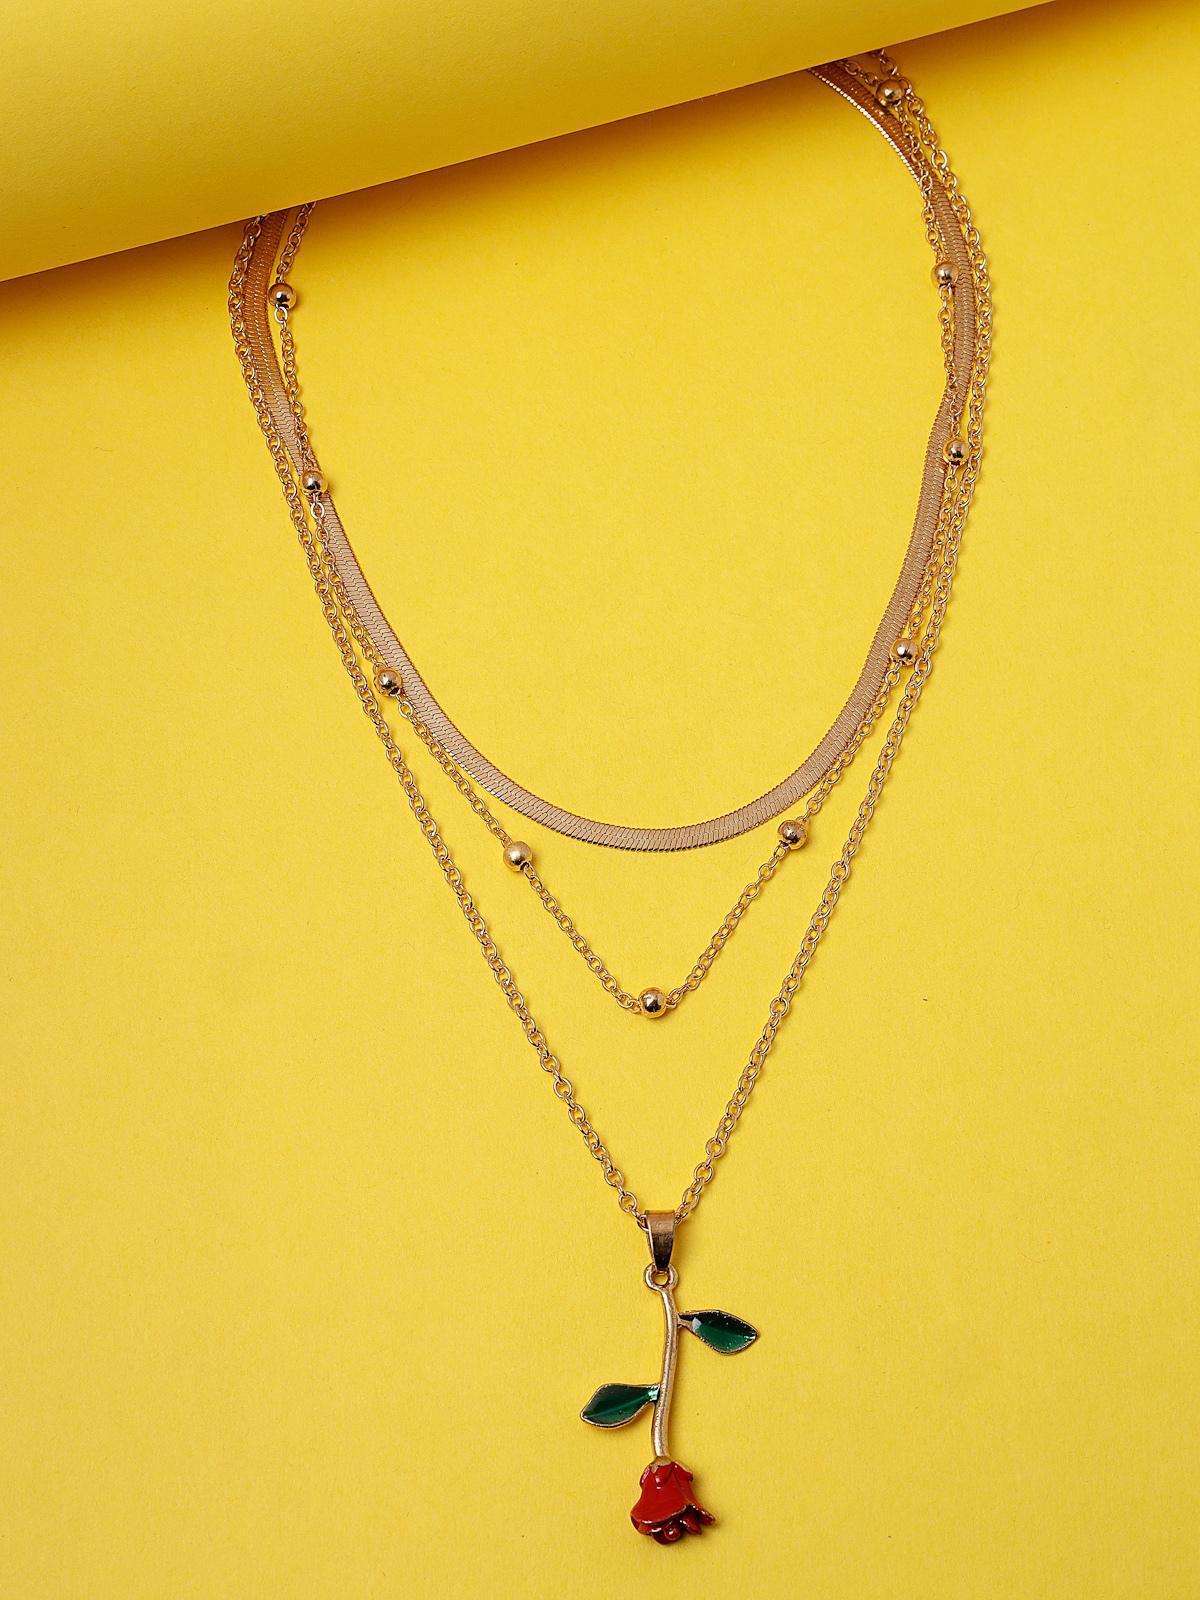
Scintillare by Sukkhi Artistically Gold Plated With Rose Floral Pendant Necklace for Women & Girls |Birthday Gift for Girls And Women Anniversary Gift for Wife| Gifts Collection|N106765
Type: Necklaces & Pendants
Brand: Scintillare by Sukkhi
Price: Rs. 310
 Embrace the allure of the Artistically Gold Plated Rose Floral Pendant Necklace by Scintillare from Sukkhi. This intricately designed necklace captures the essence of timeless beauty, making it a thoughtful birthday or anniversary gift for girls and women. The delicate rose floral pendant adds a touch of romance to any look, creating a captivating piece that stands out in Scintillare's Gifts Collection. Elevate your style with this artistic and charming necklace, a symbol of grace and elegance.Disclaimer:There may be slight variation in shade and colour due to photographic effects and monitor settings
Included: 1 Necklace